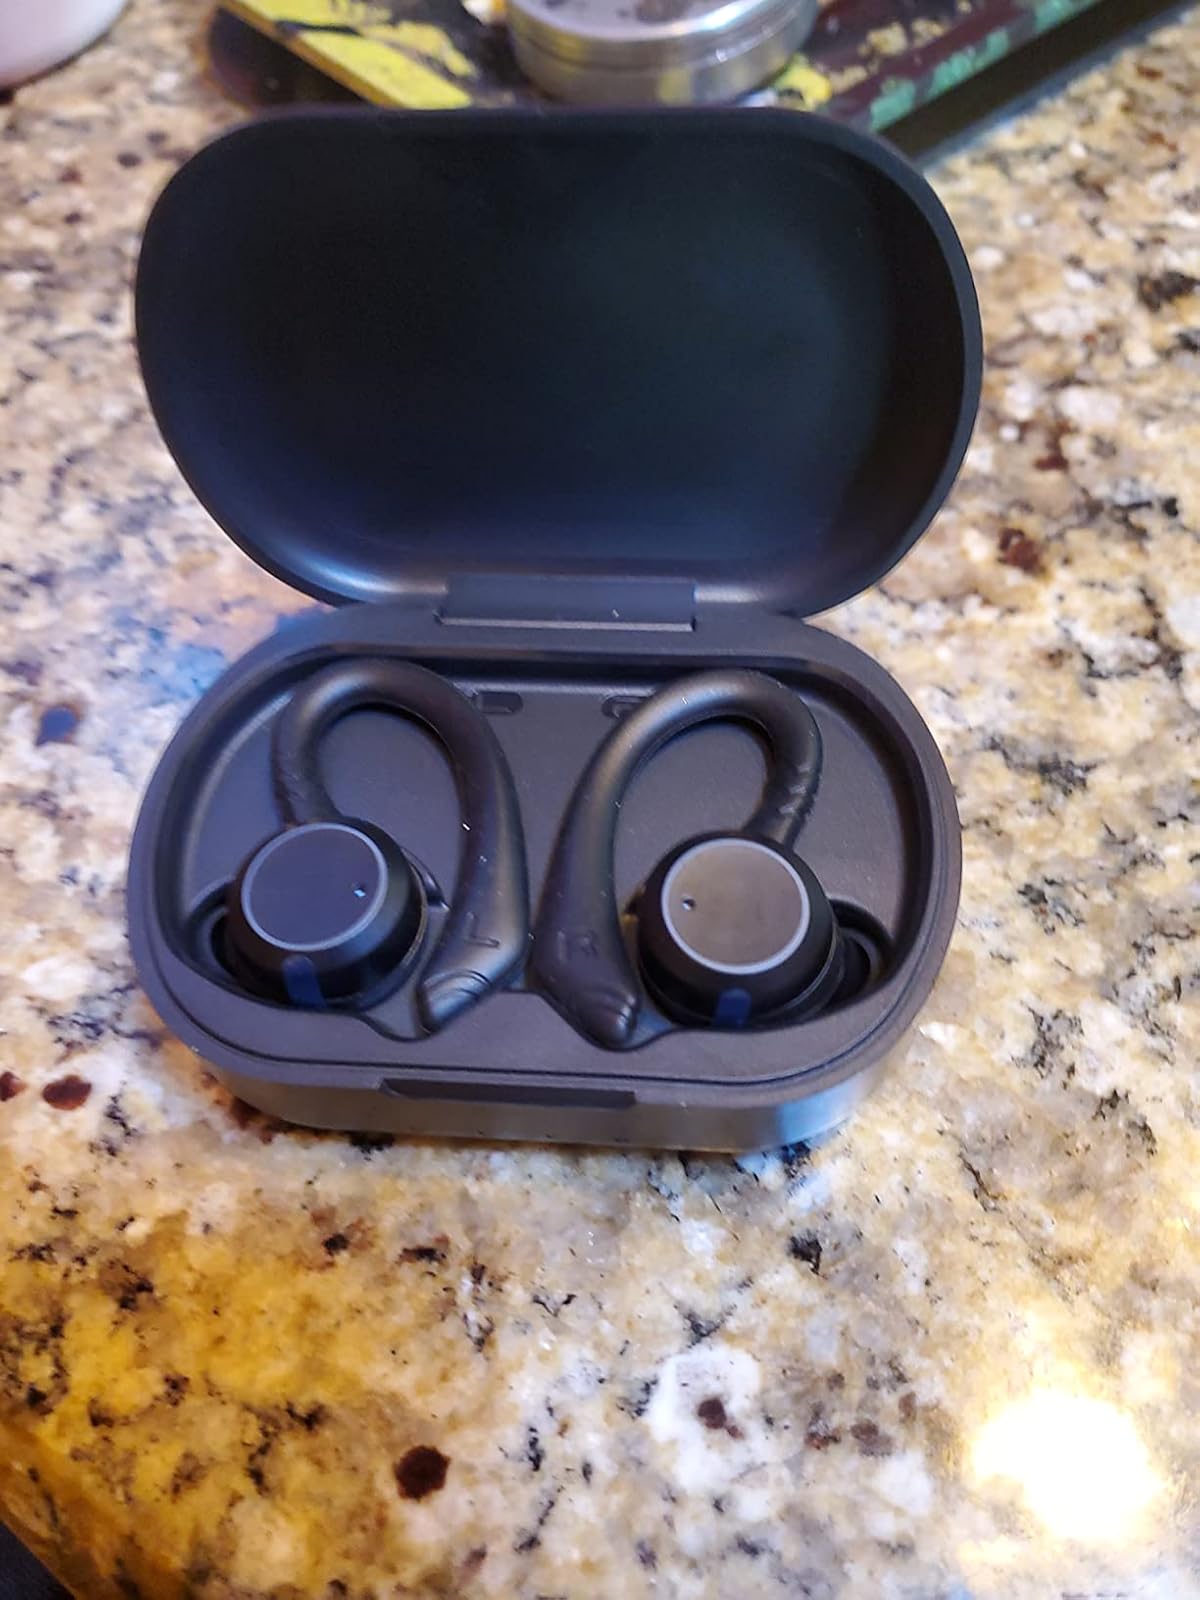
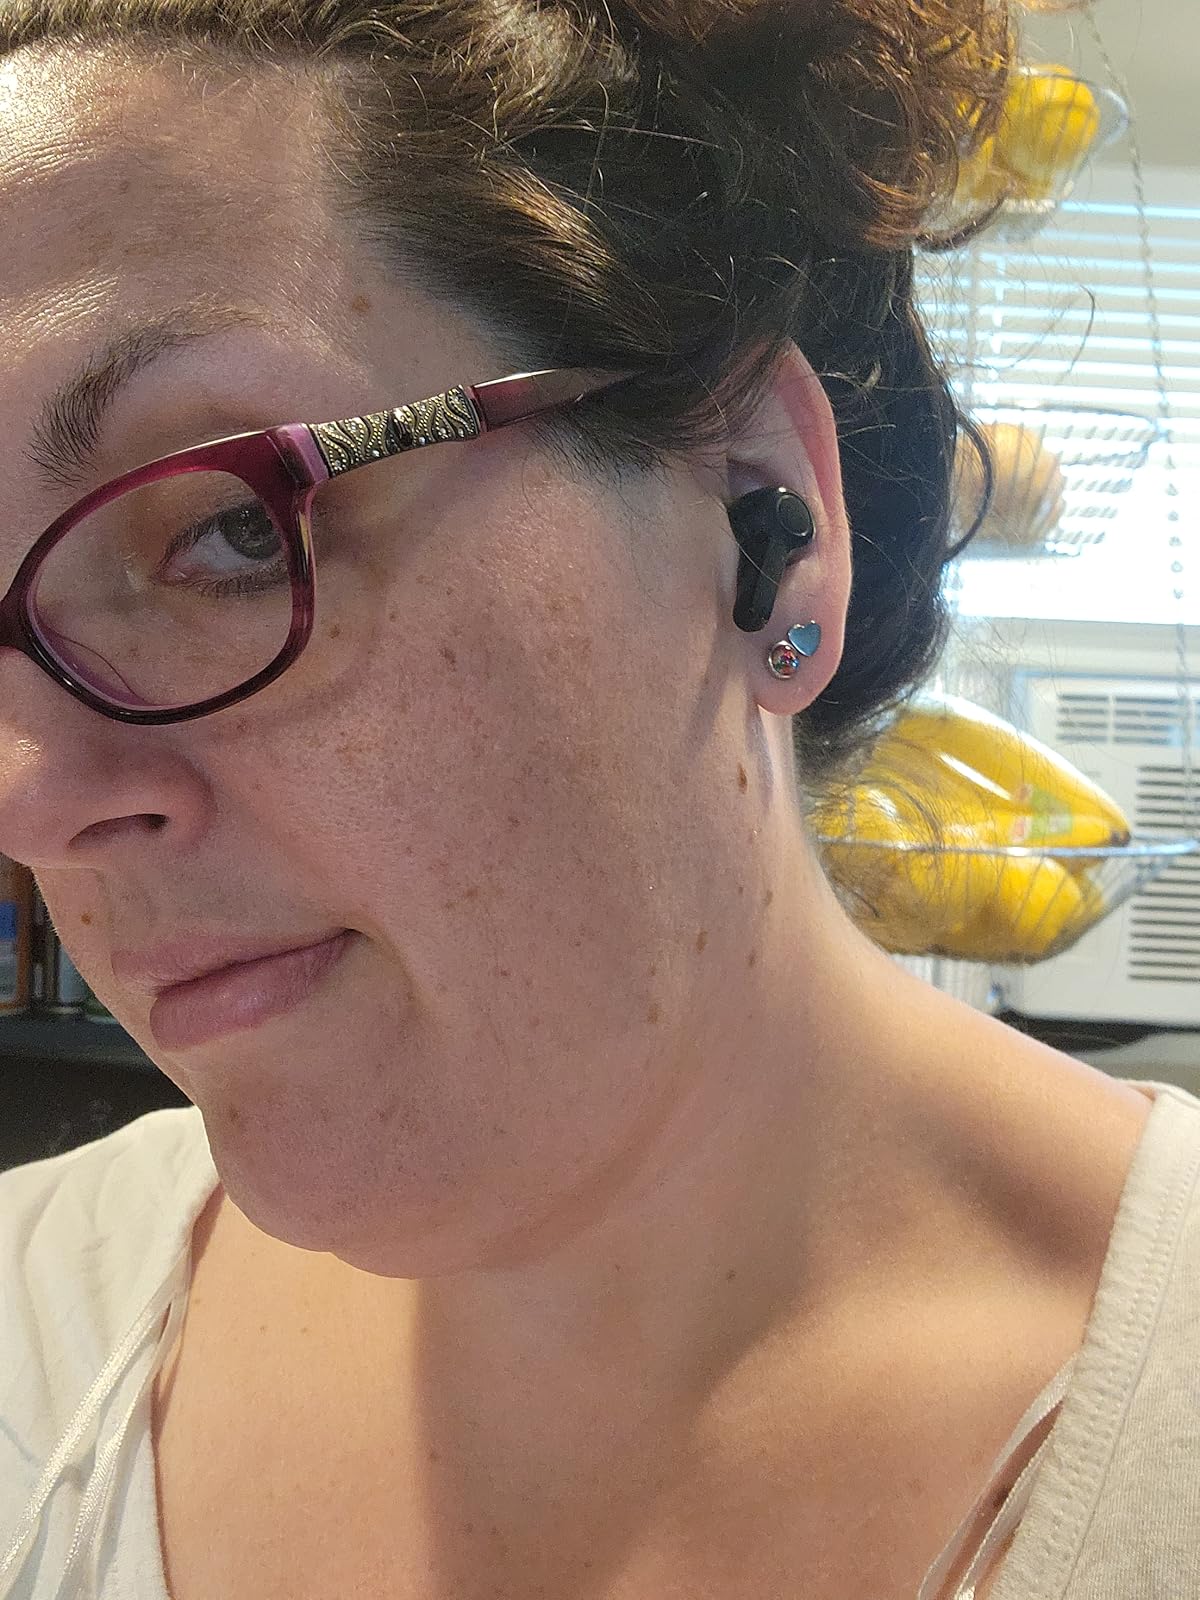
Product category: earbuds
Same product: no